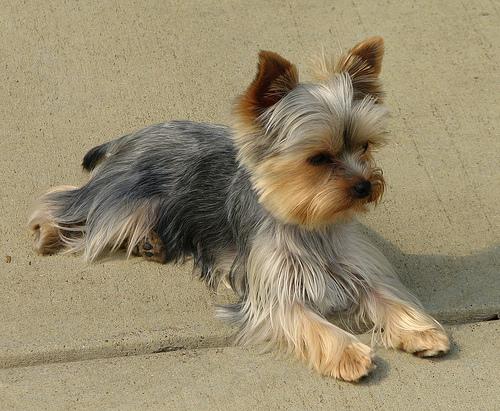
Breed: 340-n000120-Yorkshire_terrier